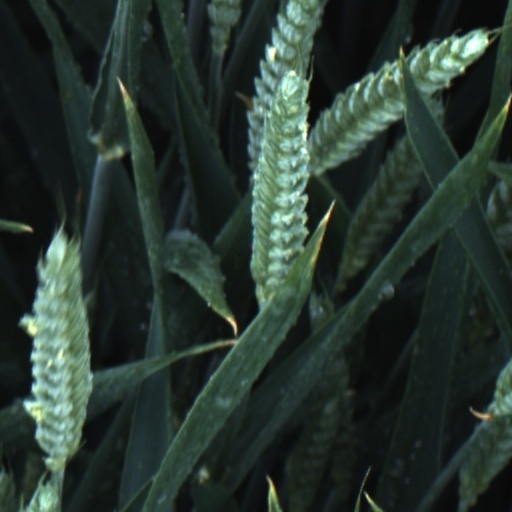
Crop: wheat